Twice in a Lifetime (TV series)

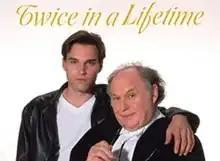
Season 2 stars Paul Popowich (left) and Al Waxman

Twice in a Lifetime is a Canadian mystery drama television series that originally aired from 1999 to 2001. Created by Steve Sohmer, the series aired on CTV in Canada and PAX in the United States.